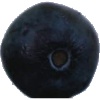
Label: blueberry